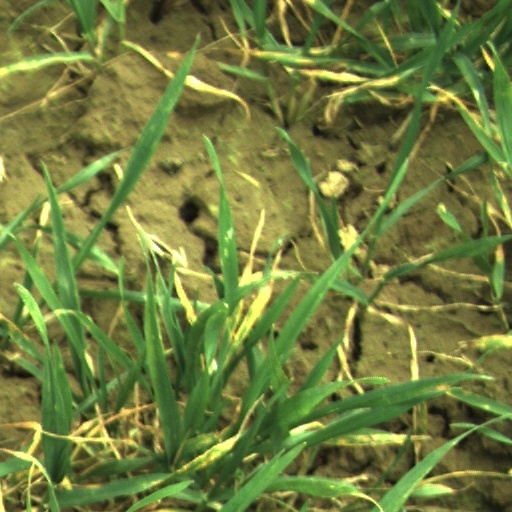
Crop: wheat